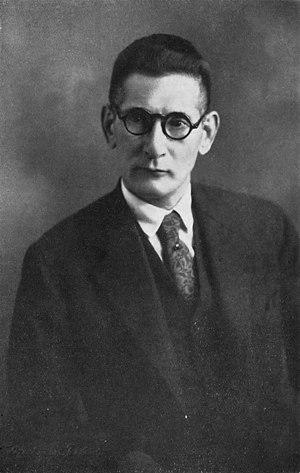
Shūmei Ōkawa, né le 6 décembre 1886 à Sakata au Japon et mort le 24 décembre 1957 à Tokyo, est un nationaliste japonais, écrivain pan-asiatique et islamologue.